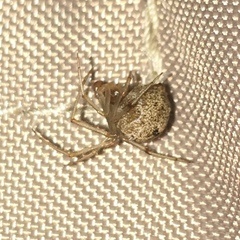
Species: Parasteatoda_tepidariorum